Dorothy Mackaill

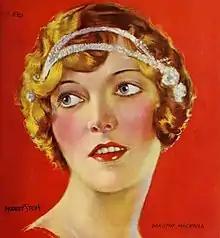
1926 Dorothy Mackaill cover art from "Picture-Play" Magazine

Mackaill was married three times. Her first marriage was to German film director Lothar Mendes, on November 17, 1926. They divorced in August 1928. On November 4, 1931, she married radio singer Neil Albert Miller. They divorced in February 1934. Her third and final marriage was to horticulturist Harold Patterson in June 1947. She filed for divorce in December 1948.